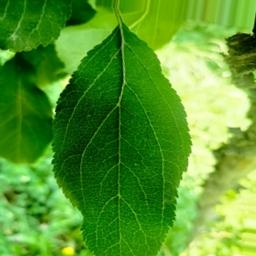
Label: Healthy